Villa Arbelaiz

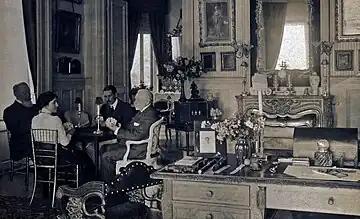
A group playing cards at Villa Arbelaiz. Clockwise around the table from left: "Comte" Olivier d'Aliney d'Elva, José Joaquín de Olazábal, Tirso de Olazábal and Blanca de Olazábal

By the 1890s the property was purchased by Tirso de Olazábal y Lardizábal, Count of Arbelaiz, and Graziela Zileri del Verme degli Obbizi, Duchess of Cadaval. Olazábal, the Chief Deputy ("Jefe Delegado") of Carlism in Vascongadas and Navarre between 1887 and 1913, had moved to Saint-Jean-de-Luz after the Carlist defeat in the Civil War, remaining there ever since and acquiring several properties in the province of Labourd. Graziela Zileri, an Italian aristocrat whose maternal grandmother was the famous Duchess of Berry, was married to the Portuguese aristocrat Jaime Álvares Pereira de Melo, 8th Duke of Cadaval (branch of the House of Braganza). After the Liberal Wars, the Cadaval had fled to Spain, where they supported Carlism, and then settled in France.